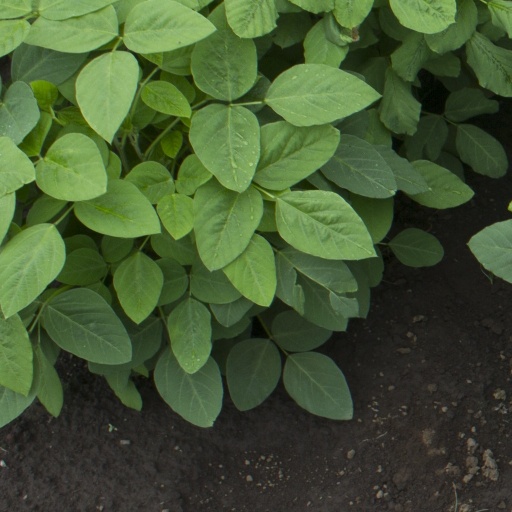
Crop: soybean